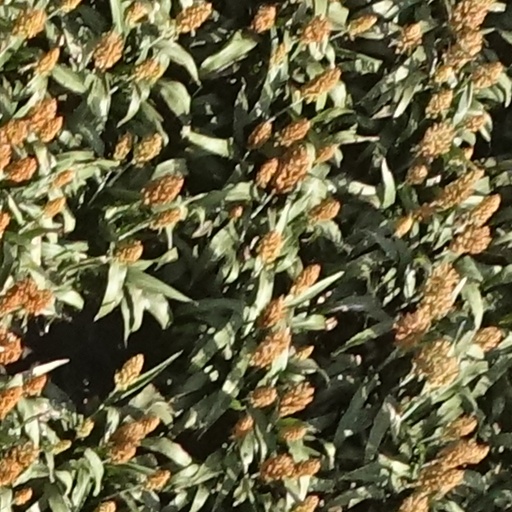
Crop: sorghum